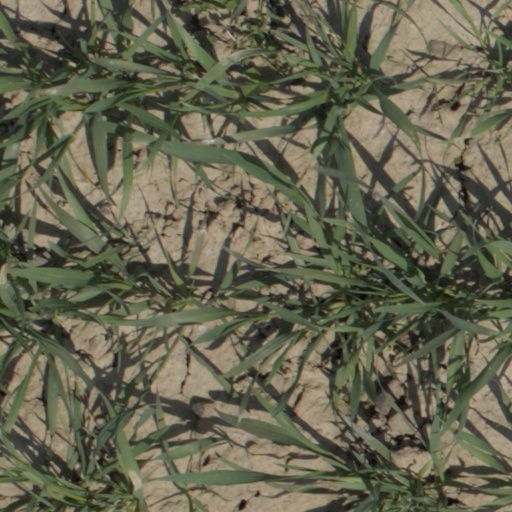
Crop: wheat